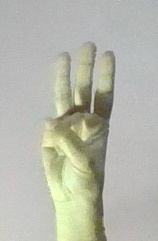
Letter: thaa